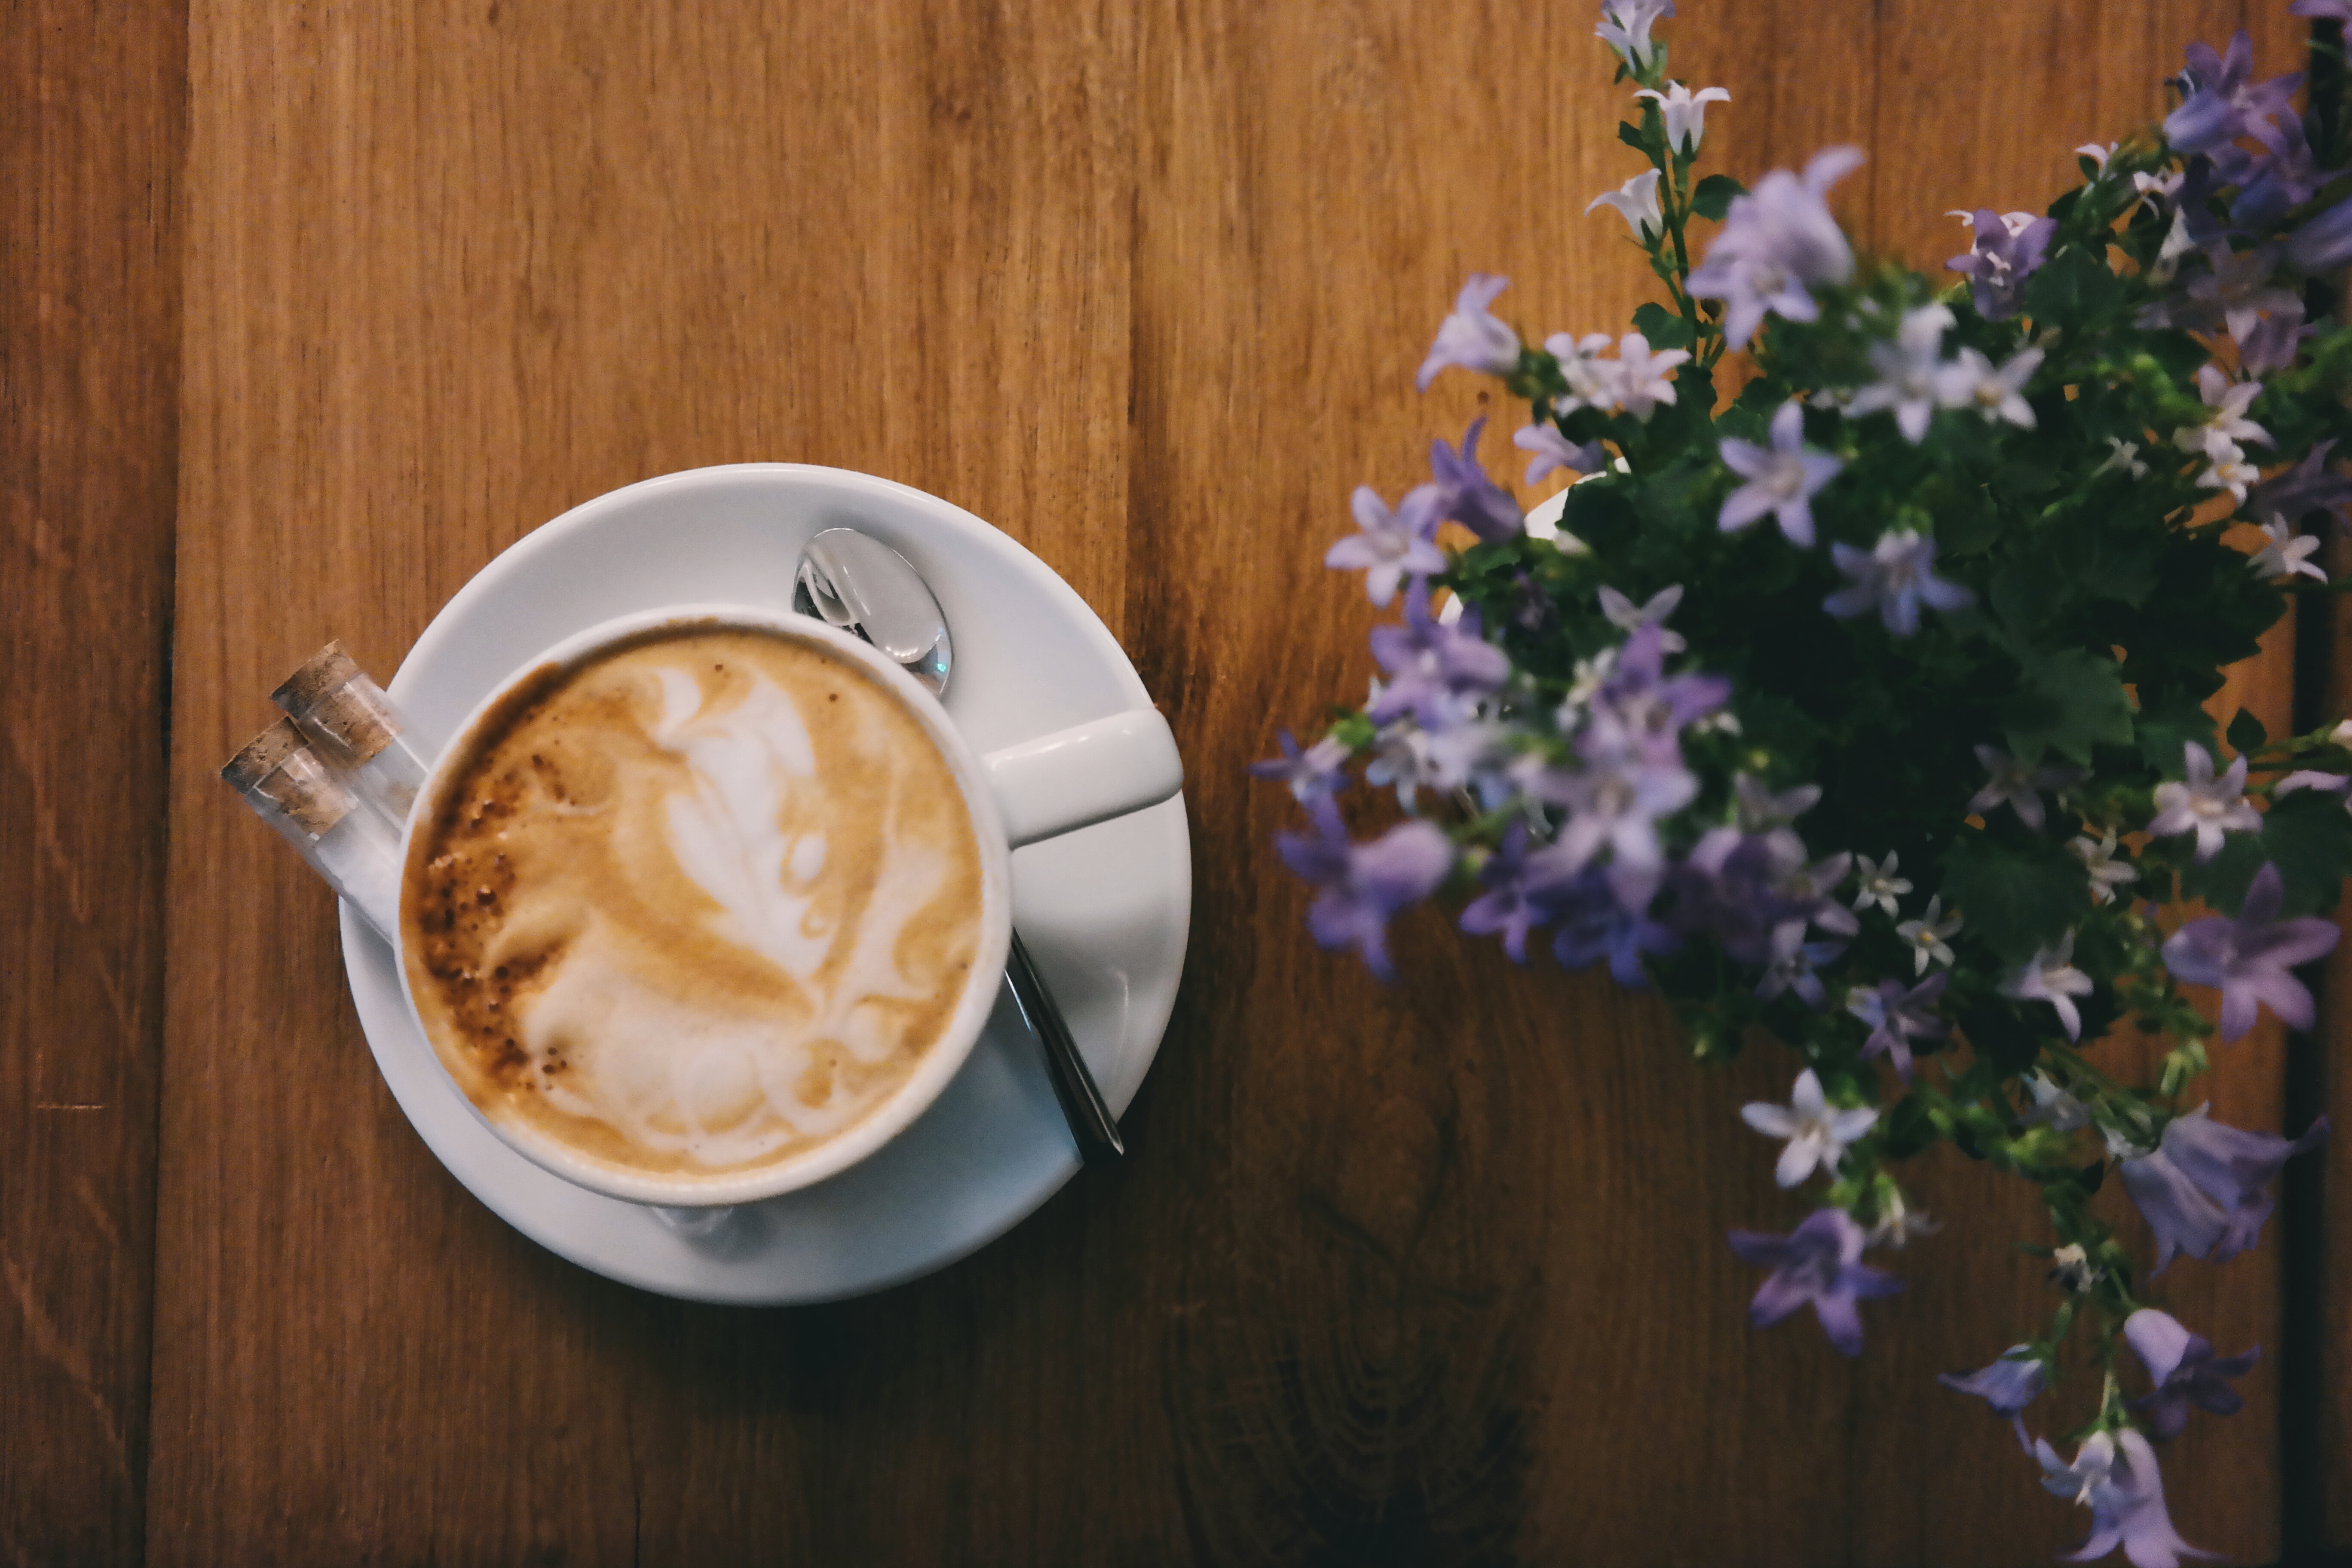
meal, drink